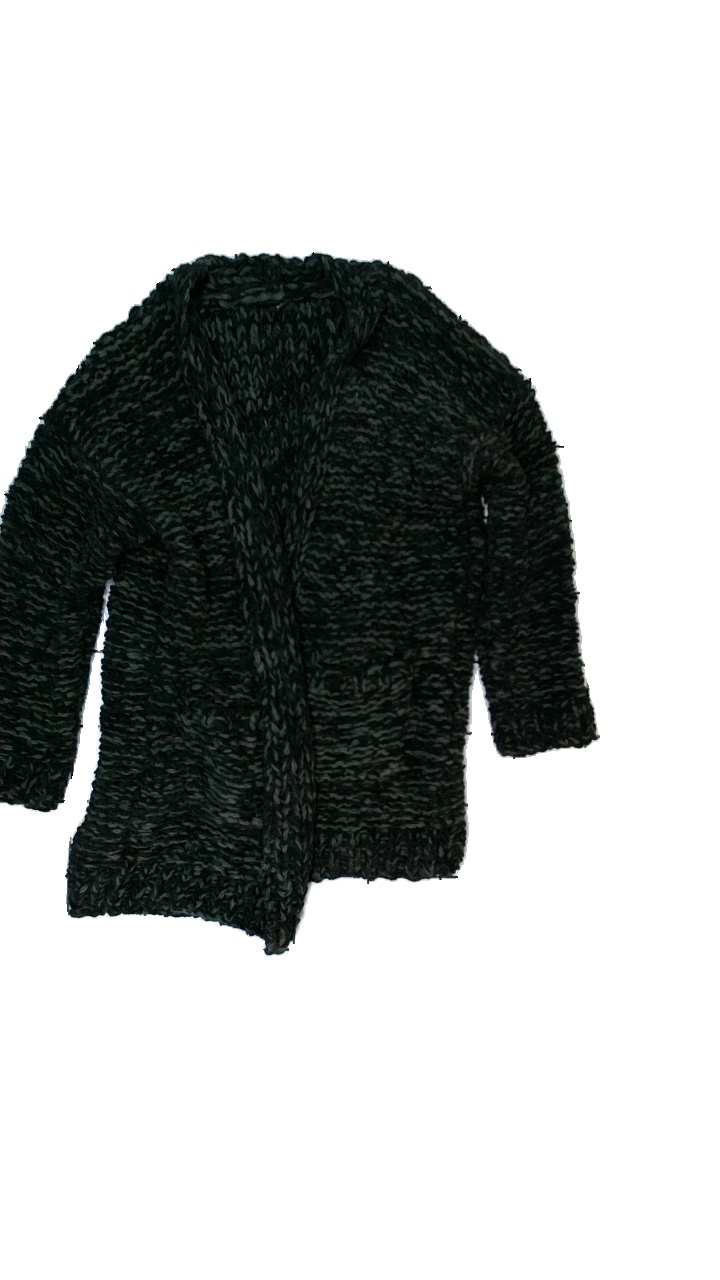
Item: Cardigan (Ladies)
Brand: H&m
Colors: Black, Green
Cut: Regular, Oversize
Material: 55% polyester, 45% acrylic
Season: All
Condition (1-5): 3
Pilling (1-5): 3
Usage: Reuse
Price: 50-100